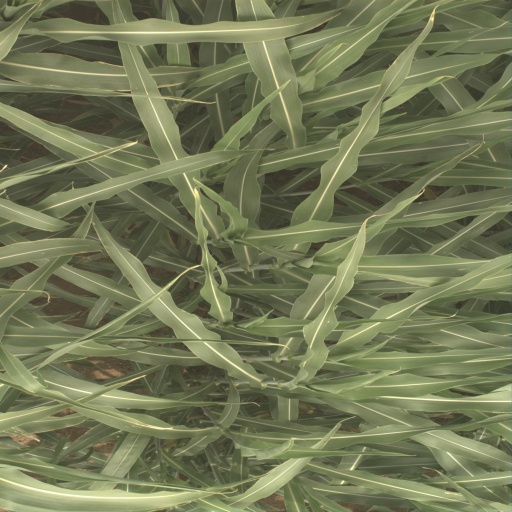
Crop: sorghum